Battle of Sangju (1950)

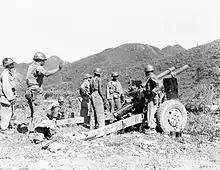
US artillery fires on North Korean targets.

The first action between elements of the 25th Division and the KPA took place at Yechon on July 20. Company K, 3rd Battalion, 24th Infantry Regiment, led by First Lieutenant Jasper R. Johnson, entered the town during the afternoon. When other units of the 3rd Battalion failed to take a ridge overlooking the town on the left, he requested and received permission to withdraw from the town for the night.